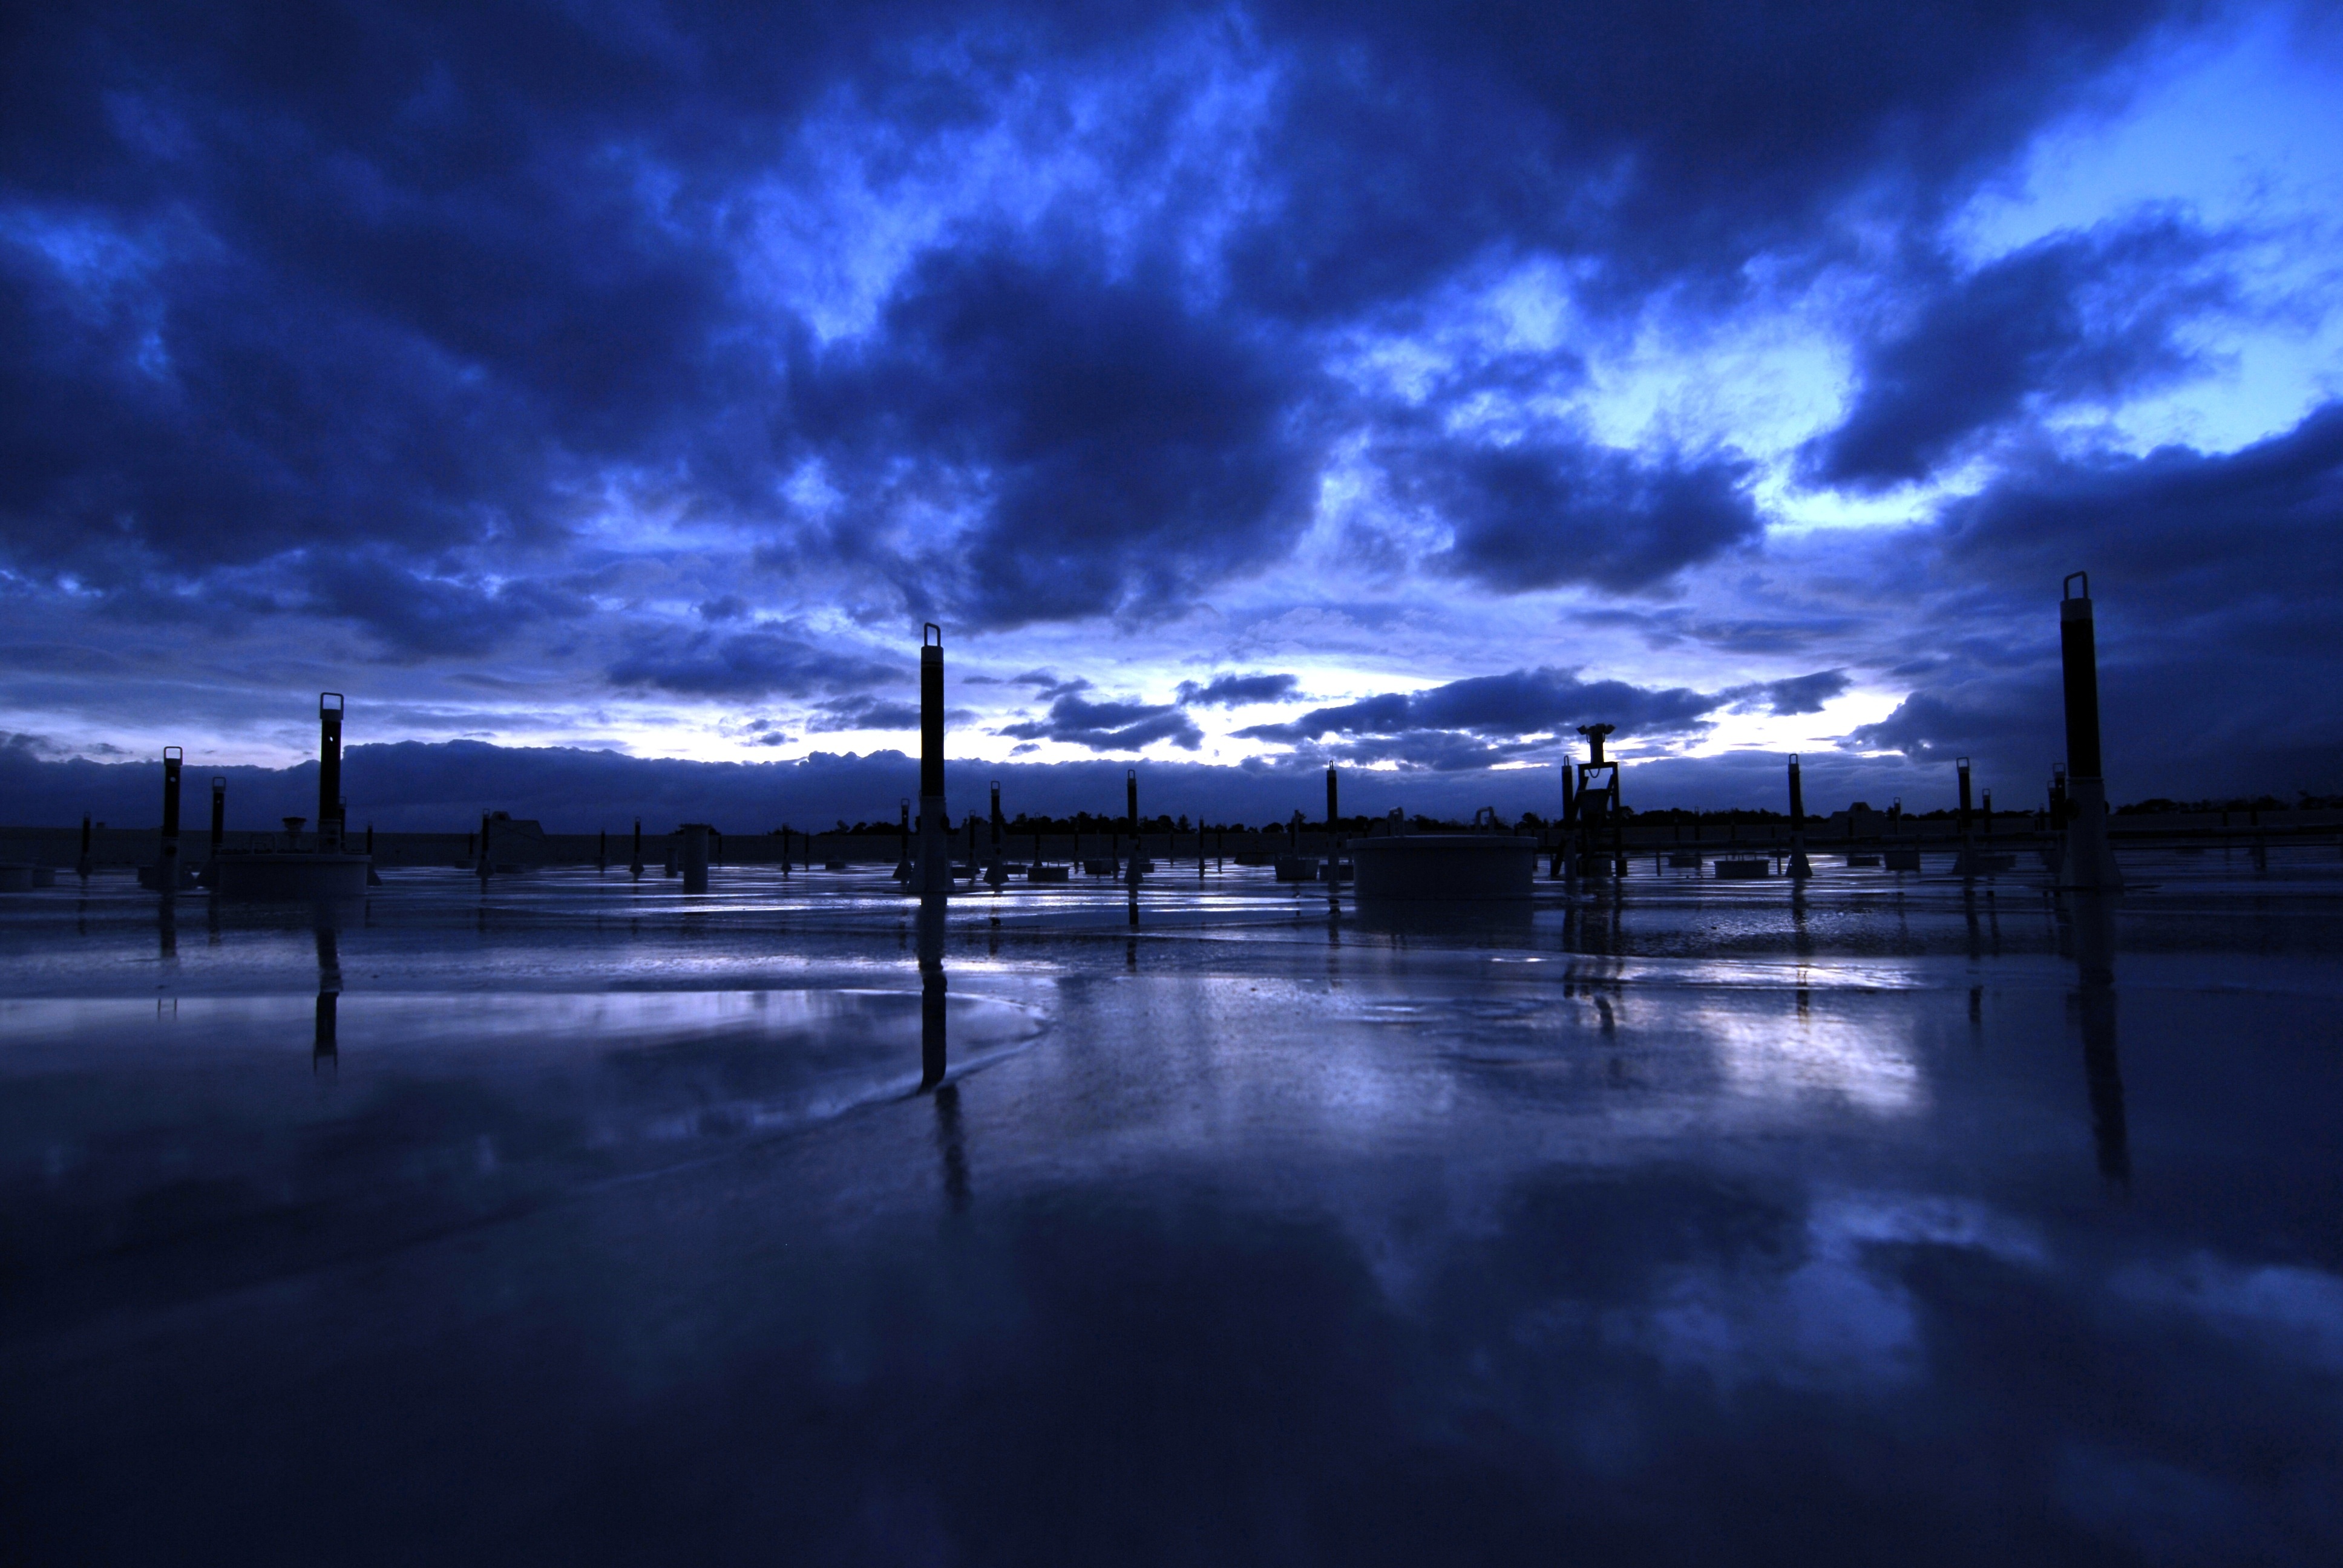
sea, horizon, light, cloud, sky, sunrise, sunset, night, sunlight, morning, wave, roof, dawn, atmosphere, dusk, evening, reflection, darkness, blue, moonlight, clouds, afterglow, meteorological phenomenon, the dramatic